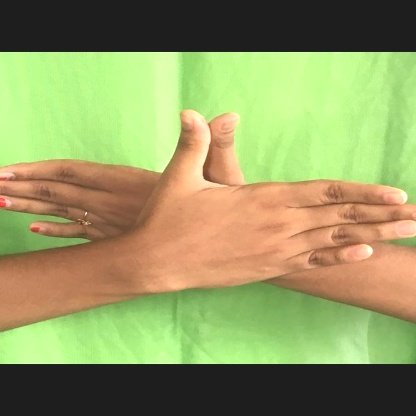
Mudra: Garuda